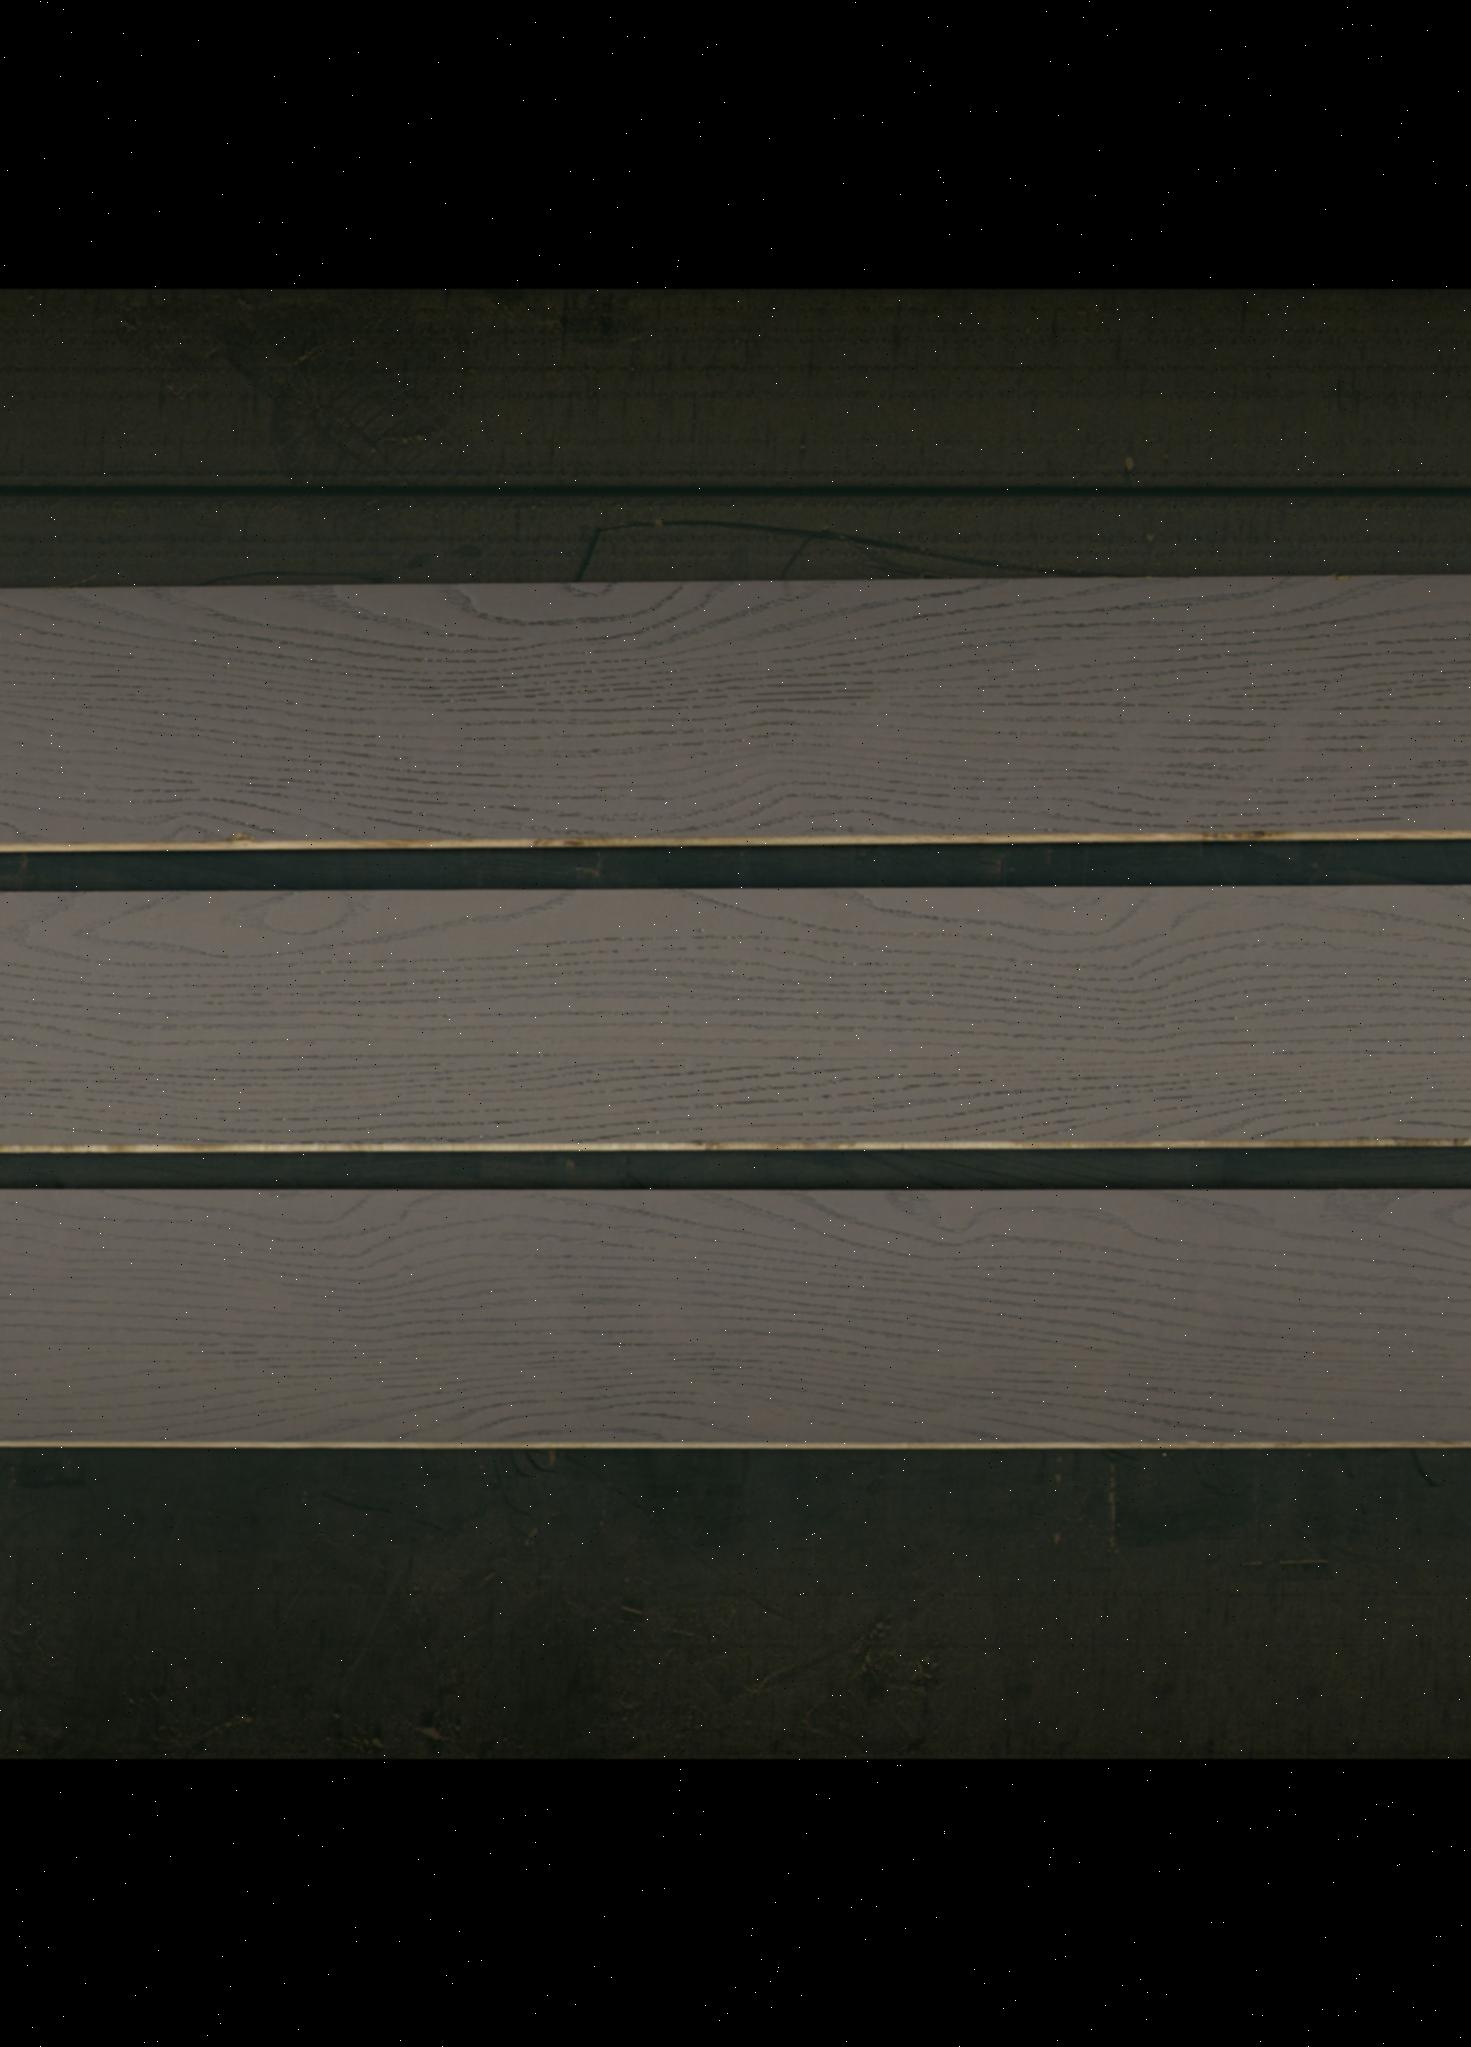
Label: mixers